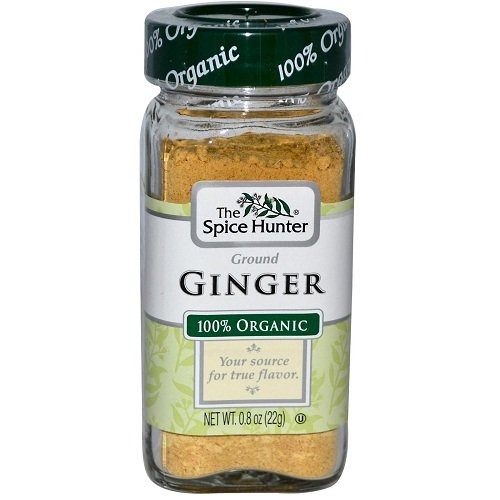
Item Name: Spice Hunter Organic Ground Ginger, 0.8-ounce Jars -- 6 per case
Value: 4.8
Unit: Ounce

Price: 32.34